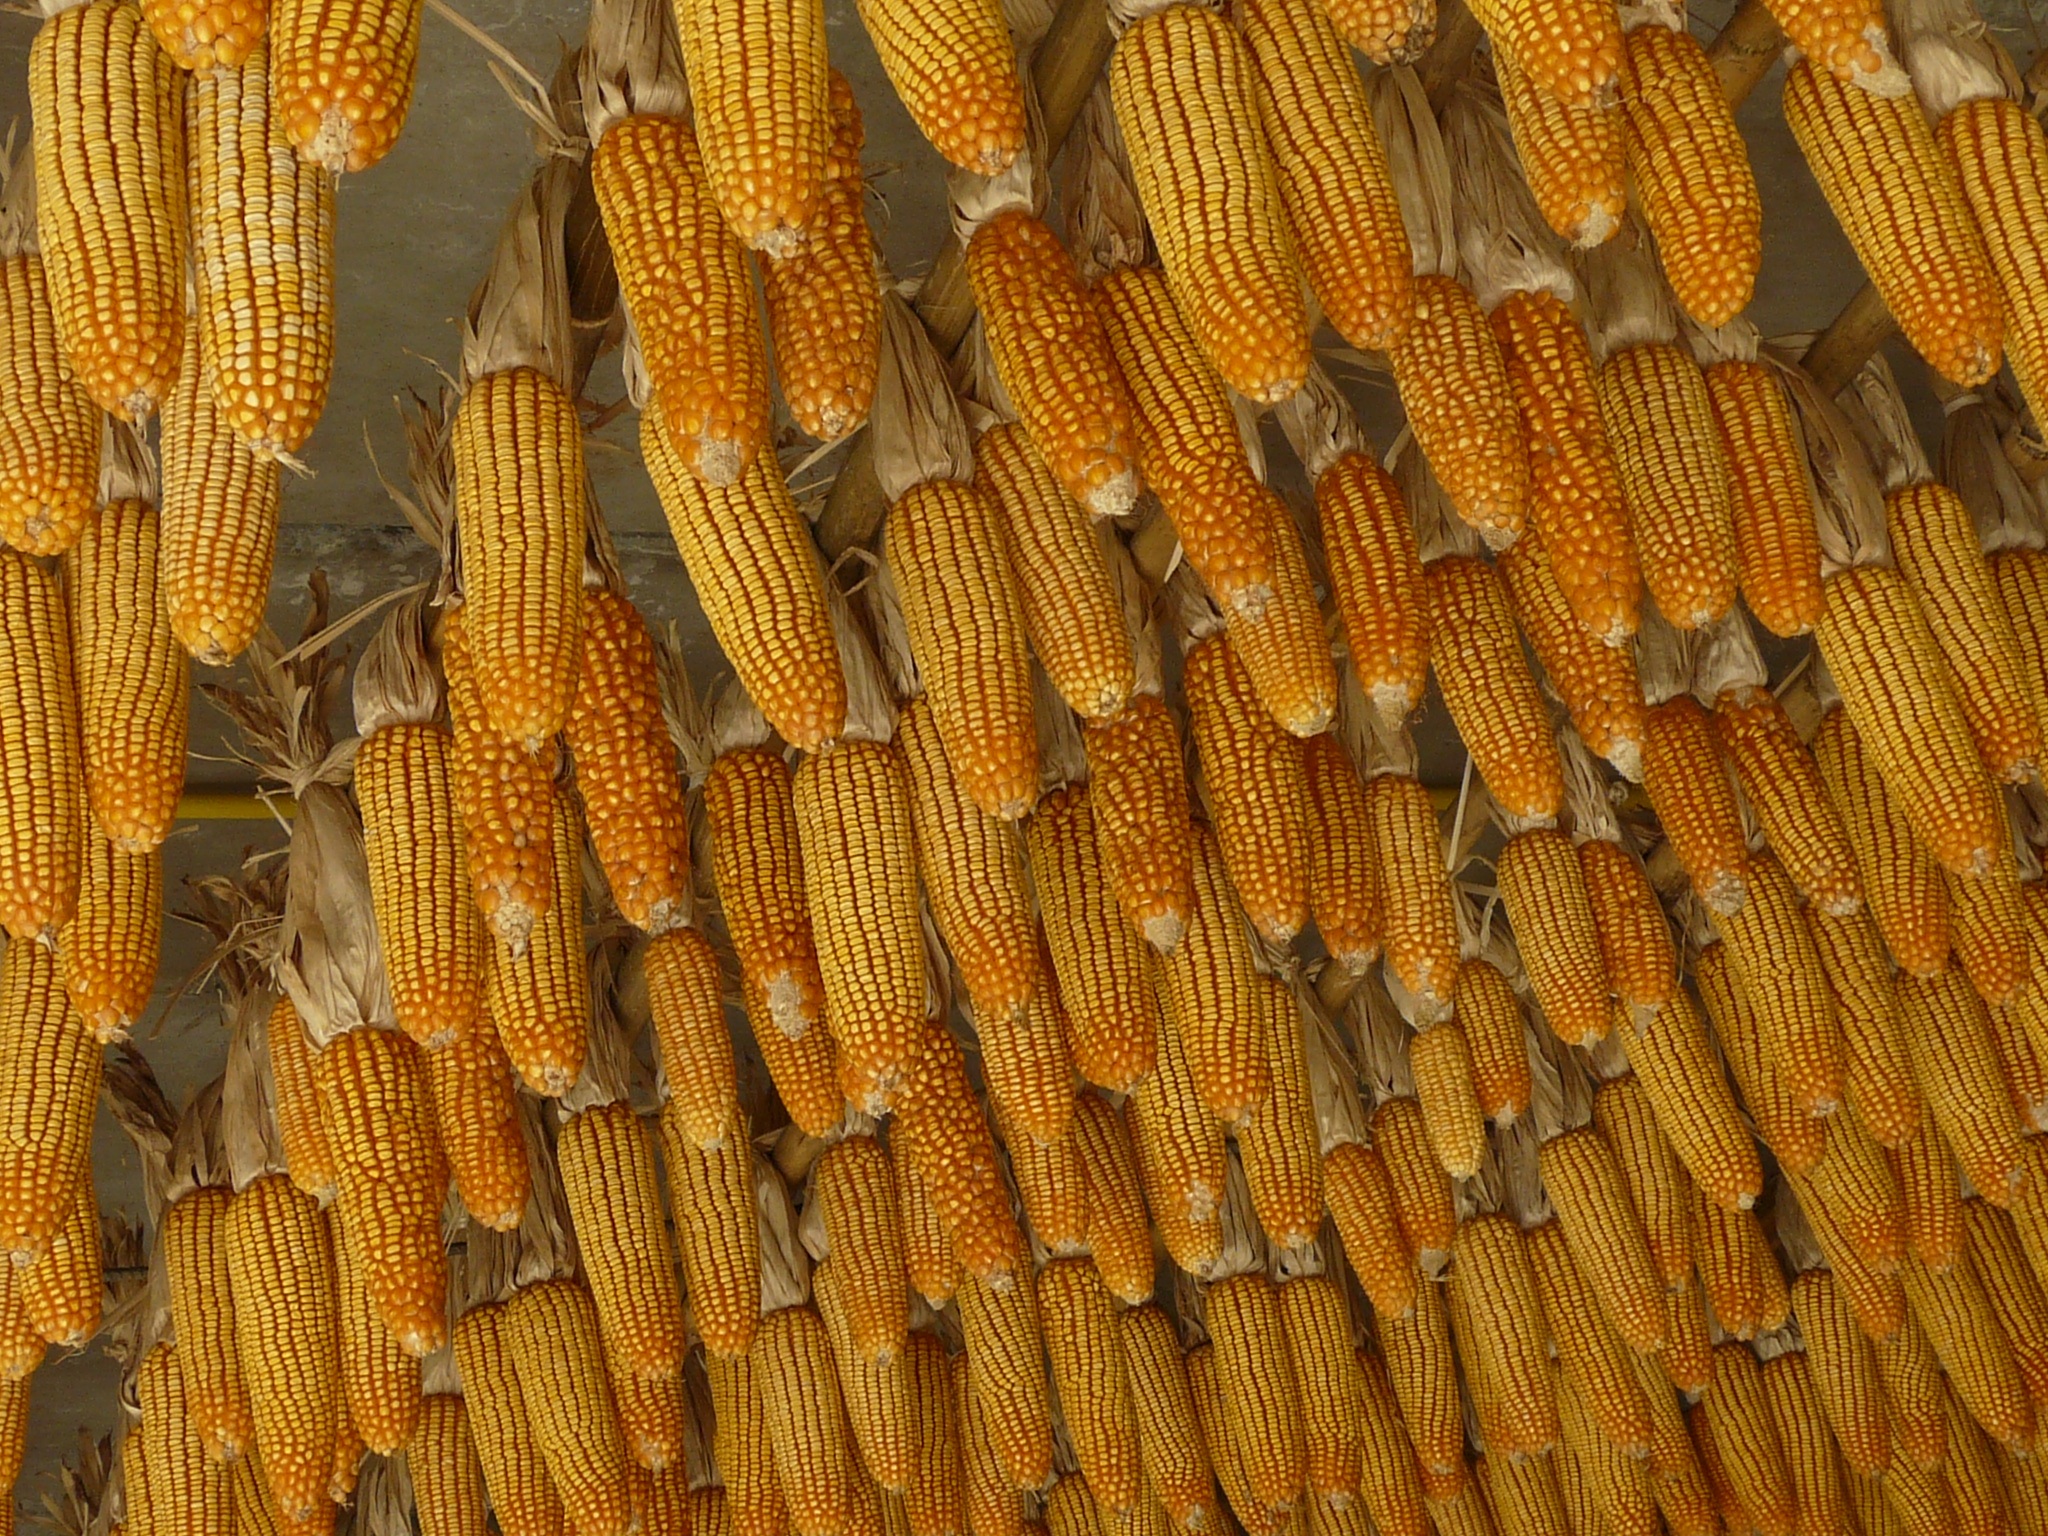
abstract, decoration, orange, pattern, food, produce, crop, corn, yellow, agriculture, straw, sweet corn, maize, corn on the cob, grass family